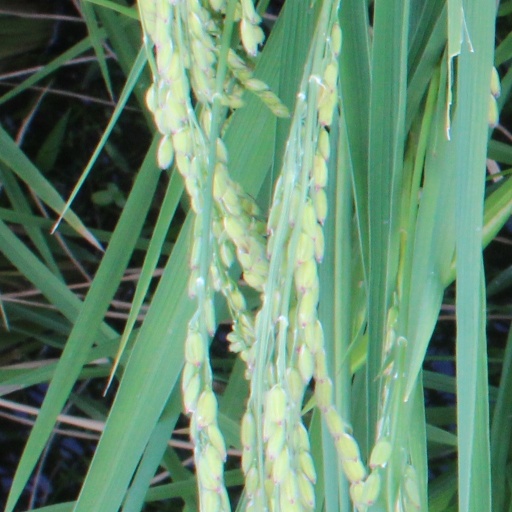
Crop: rice